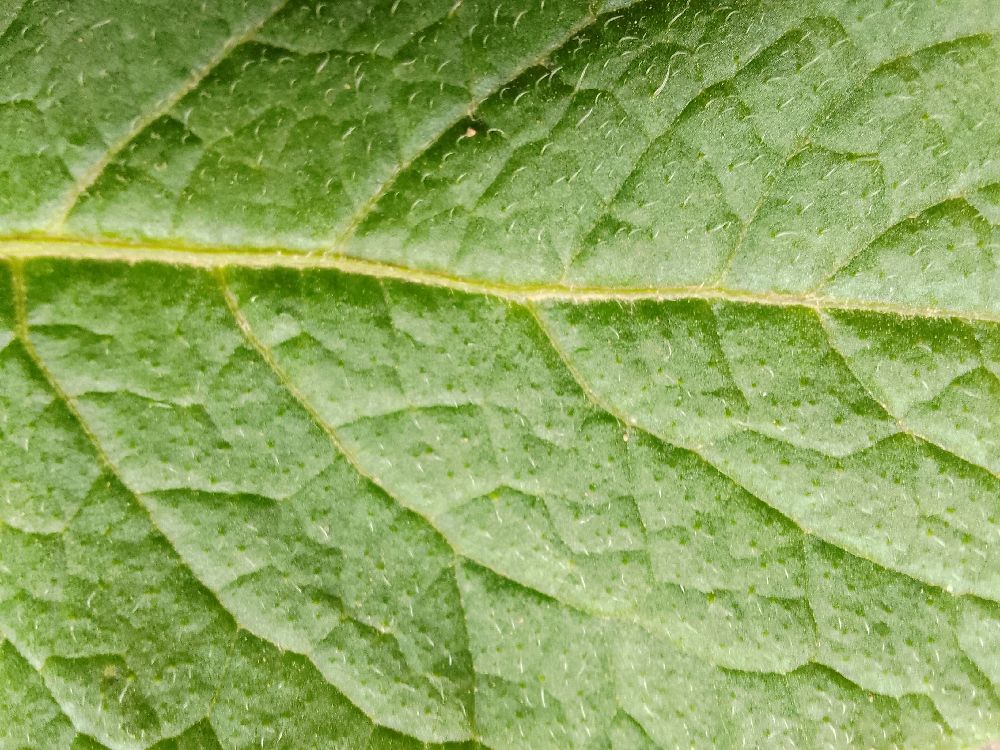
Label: Healthy